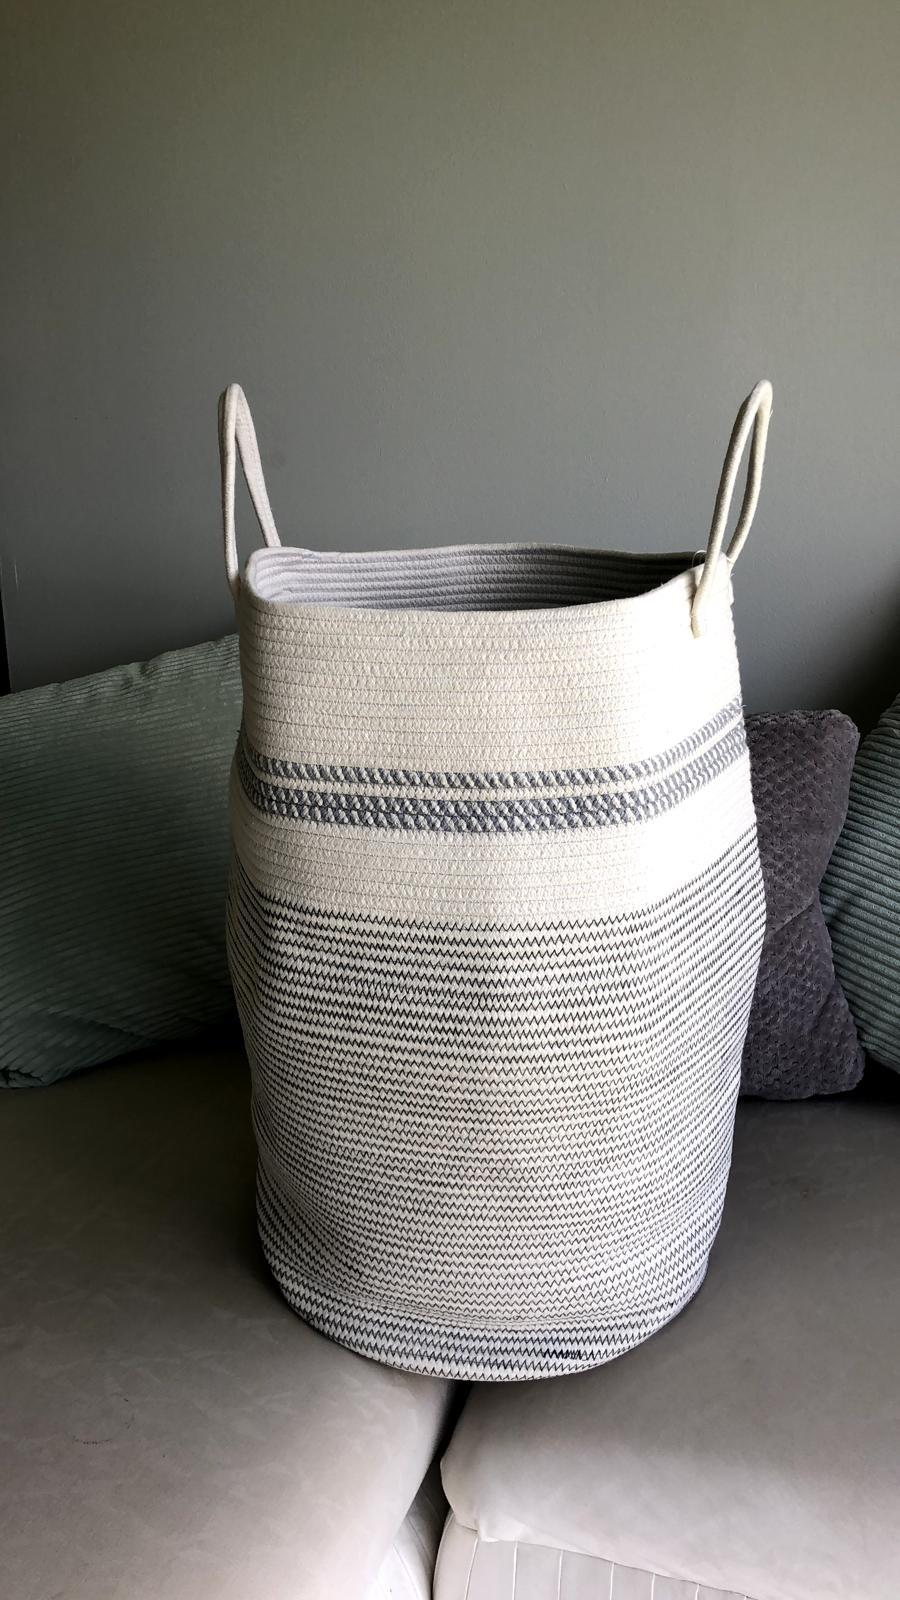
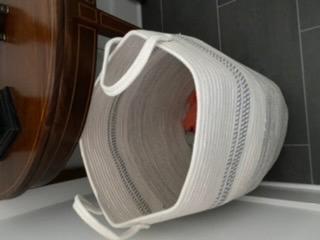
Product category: items_hamper
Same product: yes